Lena Sommestad

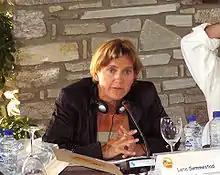
Lena Sommestad

Lena Sommestad (born 3 April 1957) is a Swedish Social Democratic politician and economic historian. She was Minister for the Environment in the Ministry of Sustainable Development in the Cabinet of Göran Persson from 2002 to 2006.